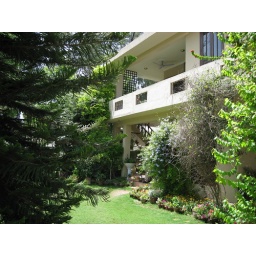
Our home in Islamabad is a typical home here with very green gardens